Libellus de vocabulis rei militaris

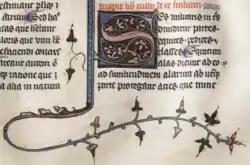
Rubric and decorated initial at the start of the oldest copy of the "Libellus", misattributed to Cicero in a 14th-century manuscript

The ' is a Latin military treatise in the form of a collection of excerpts from the first three books of the "Epitoma rei militaris" of Vegetius. The author is conventionally known as Modestus (or Pseudo-Modestus"') and most probably worked between the 9th and 12th centuries. His work is known from over 30 manuscripts and was printed six times before 1500. It was one of the canonical "old" military treatises of the 16th and 17th centuries. There is a late translation into Italian.